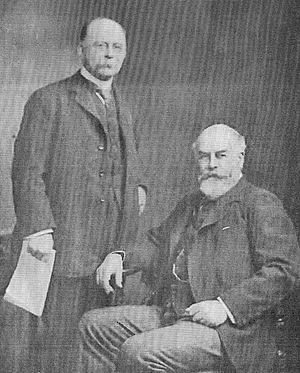
Augustine Henry est un sinologue irlandais, passionné d'horticulture. Il est surtout connu pour avoir envoyé plus de 15 000 spécimens biologiques secs et graines, 500 échantillons de plantes à Kew Gardens au Royaume-Uni. Dans les années 1930, c'est une autorité reconnue : il est membre de sociétés en Belgique, Tchécoslovaquie, Finlande, France et Pologne. En 1929, l'Institut botanique de Pékin lui dédicace le second volume de Icones plantarum Sinicarum, une collection de planches de plantes.
Henry John Elwes est un botaniste et un entomologiste britannique, né le 16 mai 1846 à Cheltenham, dans le comté de Gloucestershire, et mort le 26 novembre 1922 à Colesborne Hall près de Cheltenham.